Festivals in Kolkata

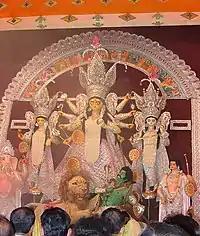
Traditional Durga

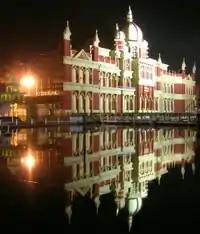
A Durga puja pandal

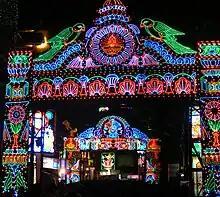
Characteristic neon light images glow as late night revellers throng the streets of Kolkata during Durga Puja.

Durga Puja, held in September–October, is the biggest and most important festival of West Bengal as well as of Kolkata. It marks the victory of ten-armed goddess Durga over the buffalo demon Mahishasur and signifies the victory of good over evil. The festival commences on Mahalaya, a week before the actual Puja celebrations begin on "Sashthi" and continue through "Saptami", "Ashtami", "Navami" and "Vijaya Dashami", when the festival comes to an end. Pandals are set up and idols of goddess Durga and her four children - Lakshmi, Saraswati, Kartik, Ganesh are worshipped and displayed for five days across the state, especially in Kolkata. Some 3000 pandals are erected throughout Kolkata and its suburbs. Pujas are also conducted in sizeable number of family households. Elaborate rituals are performed by priests amid sound of drums ("dhaak"), conch shell ("shaankh") and bells, and many devotees join in the prayers.